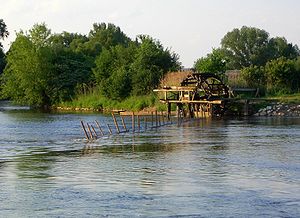
Möhrendorf / Vandmøller
Vierzigmannrad med oversvømmelsesbeskytelse (Flügel)
Möhrendorf er en kommune i Landkreis Erlangen-Höchstadt i Regierungsbezirk Mittelfranken i den tyske delstat Bayern.